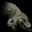
Label: crocodile